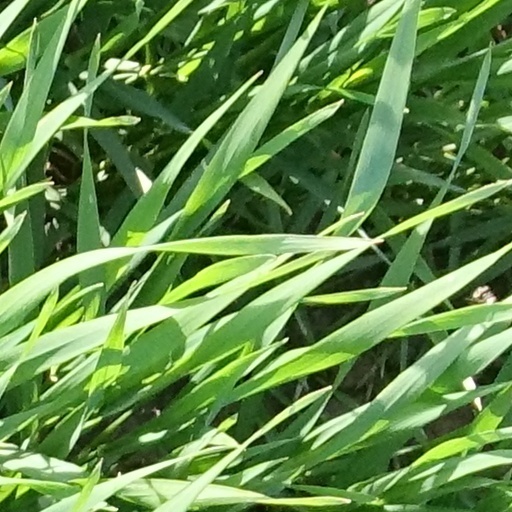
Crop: wheat